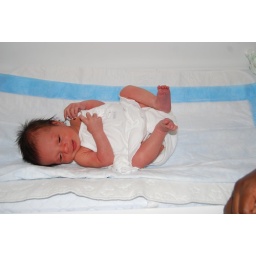
olivia showing her legs in her white dress